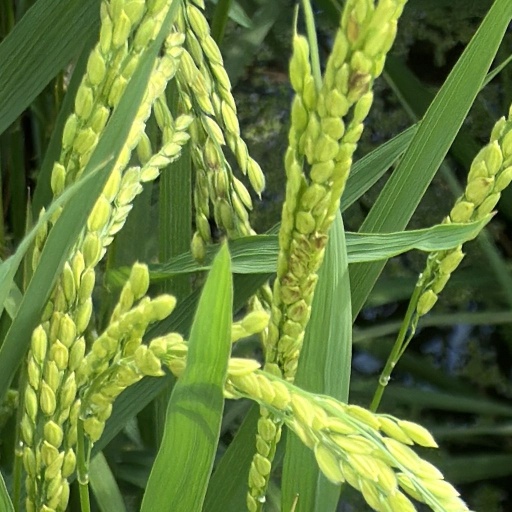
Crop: rice